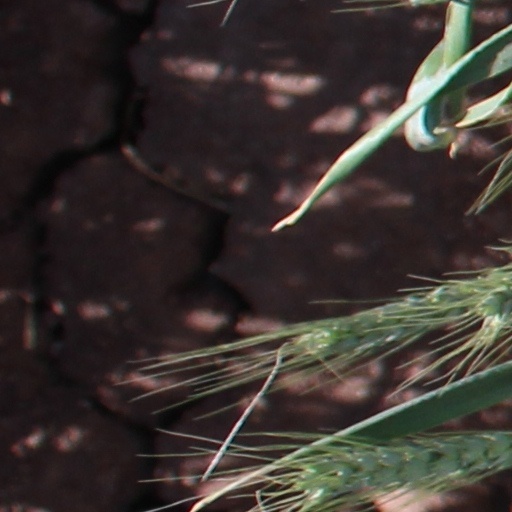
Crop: wheat